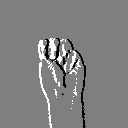
ASL letter: m